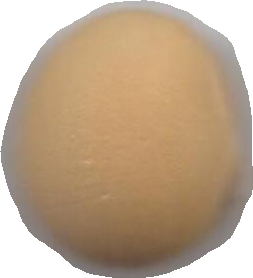
Variety: Grobogan